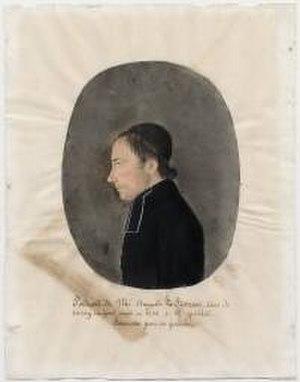
Portrait de Auguste Le Roussel curée de cerisy
Cerisy-la-Forêt est une commune française, située dans le département de la Manche en région Normandie, peuplée de 1 034 habitants. Elle bénéficie d'un important patrimoine environnemental et architectural.